Diocese of Derry and Raphoe

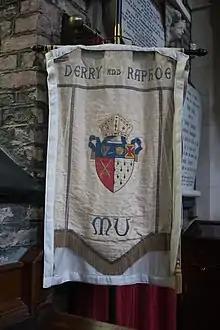
Diocesan standard in the north aisle of the St Columb's Cathedral

The Diocese of Derry and Raphoe is a diocese of the Church of Ireland in the north-west of Ireland. It is in the ecclesiastical province of Armagh. Its geographical remit straddles two civil jurisdictions: in Northern Ireland, it covers all of County Londonderry and large parts of County Tyrone while in the Republic of Ireland it covers County Donegal.